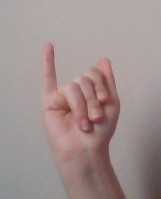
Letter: meem